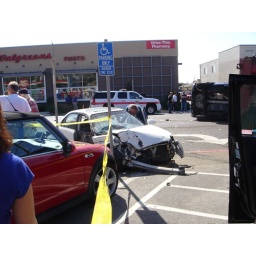
pacifica truck crash - Woman in this car taken away on stretcher but did not have any major injuries.